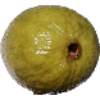
Label: guava